Jayson Tatum

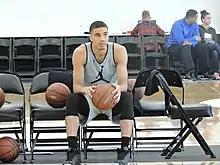
Tatum at the 2016 Jordan Brand Classic

As a senior in 2015–16, Tatum averaged 29.6 points and 9.1 rebounds and posted six 40-point games while leading Chaminade to its second Missouri Class 5A state championship. Among his senior year highlights were a 40-point, 17-rebound game in a 76–57 victory over Bentonville High School and its star Malik Monk, a 46-point game against Huntington Prep and Miles Bridges at the Cancer Research Classic, and a final 40-point game against DeMatha Catholic High School and future #1 NBA draft pick Markelle Fultz at the 2016 HoopHall Classic.